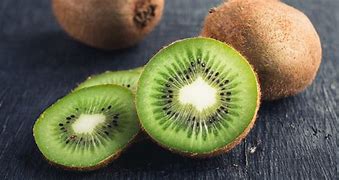
Label: Kiwi